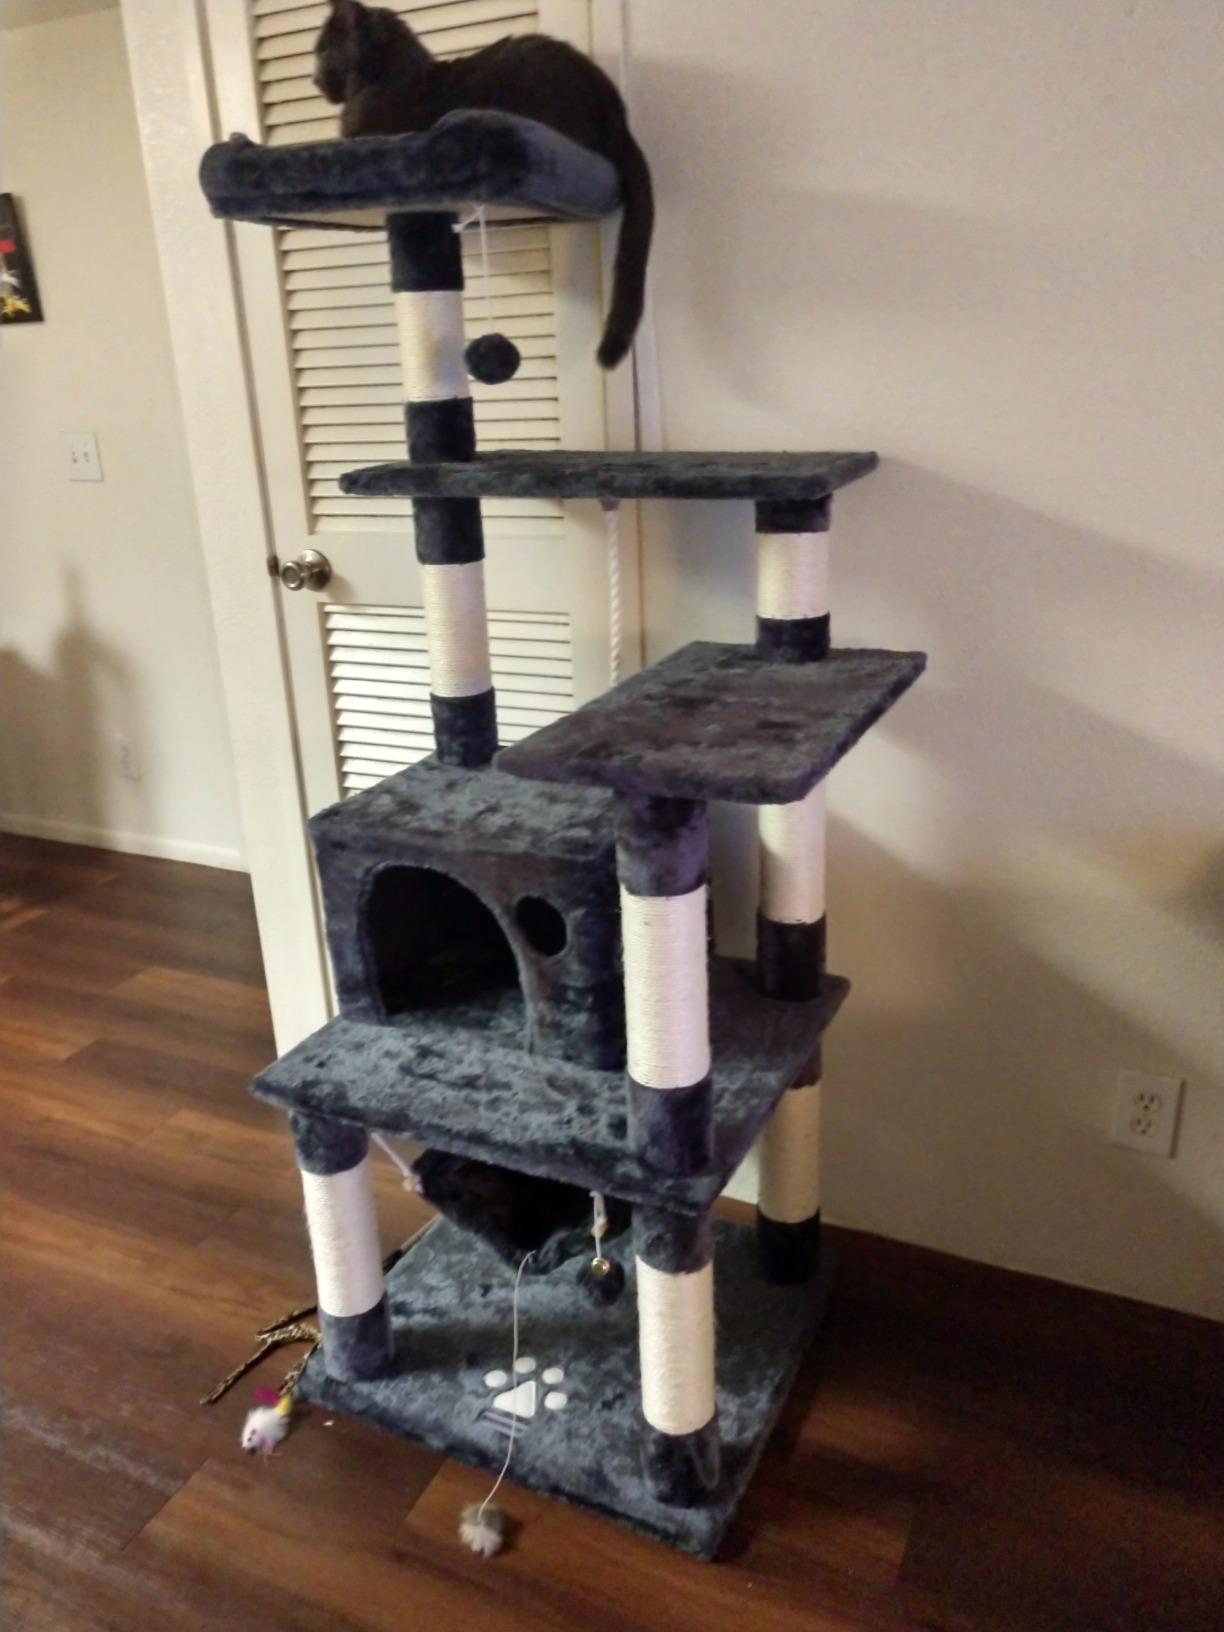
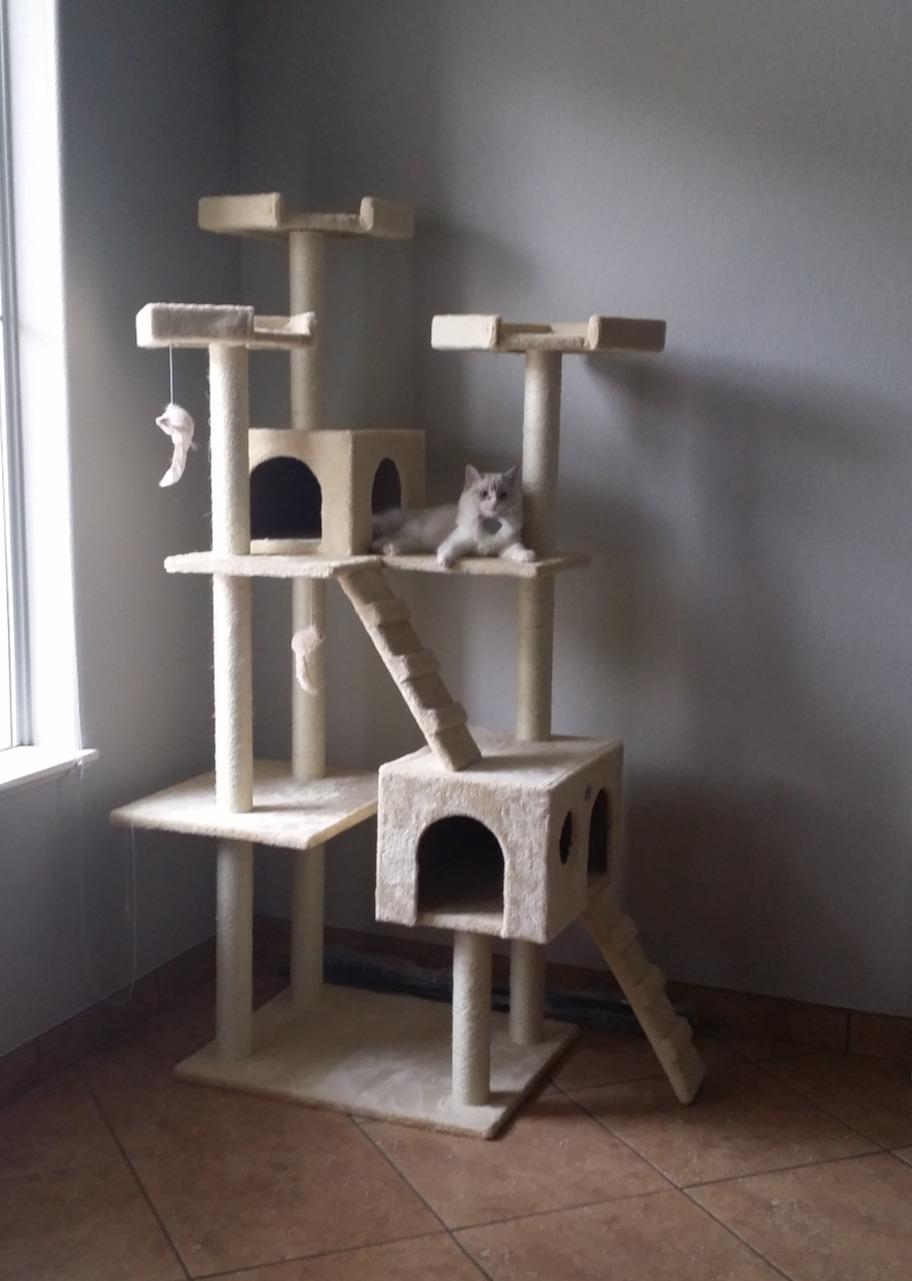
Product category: items_cat tree
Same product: no